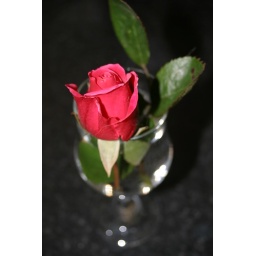
rose in a glass